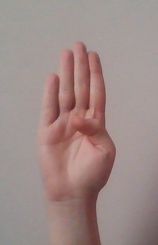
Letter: kaaf